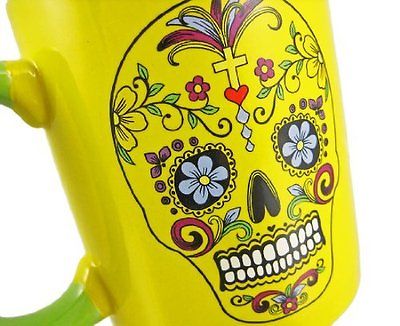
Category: mug